Stanisław Stwosz

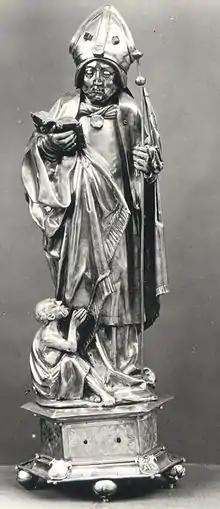
"Reliquary - statue of St. Stanislaus" by Stanisław Stwosz, (silver sheet, gilding), c. 1500

Stwosz was born in Kraków, the son of the sculptor Veit Stoss. He is credited with authorship of King John I Albert's tombstone in the chapel. Corpus Christi in the Wawel Cathedral (along with Jörg Huber of Passau). He is the author of a triptych depicting St. Stanislaus in 1504 on the south porch entrance to St. Mary's Basilica, Kraków (the preserved part) and the King John I Albert triptych located in the Chapel of the Cathedral of the Czartoryski family. He made a sculpture depicting a scene of the Dormition of the Mother of God for the Corpus Christi Church in Biecz.